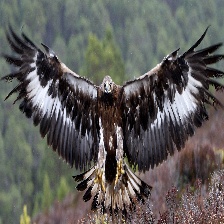
Species: GOLDEN EAGLE
Scientific name: AQUILA CHRYSAETOS